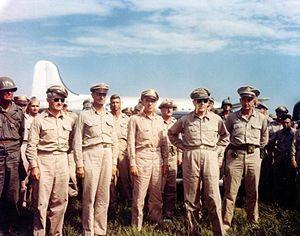
Robert Lawrence Eichelberger est un officier général dans l'United States Army qui commandait la 8ᵉ armée dans la Guerre du Pacifique lors de la Seconde Guerre mondiale.